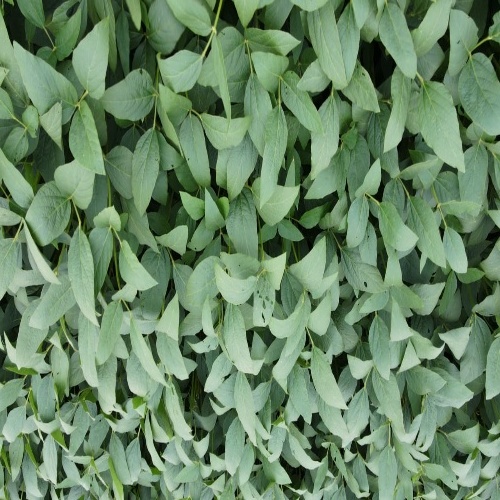
Label: Diabrotica_speciosa